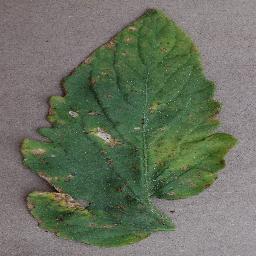
Label: Tomato___Bacterial_spot